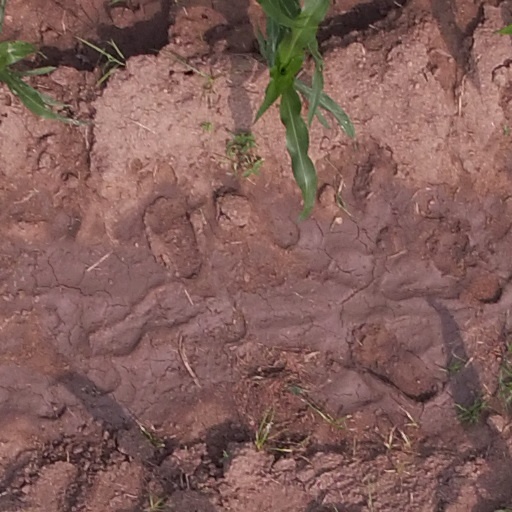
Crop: maize; corn